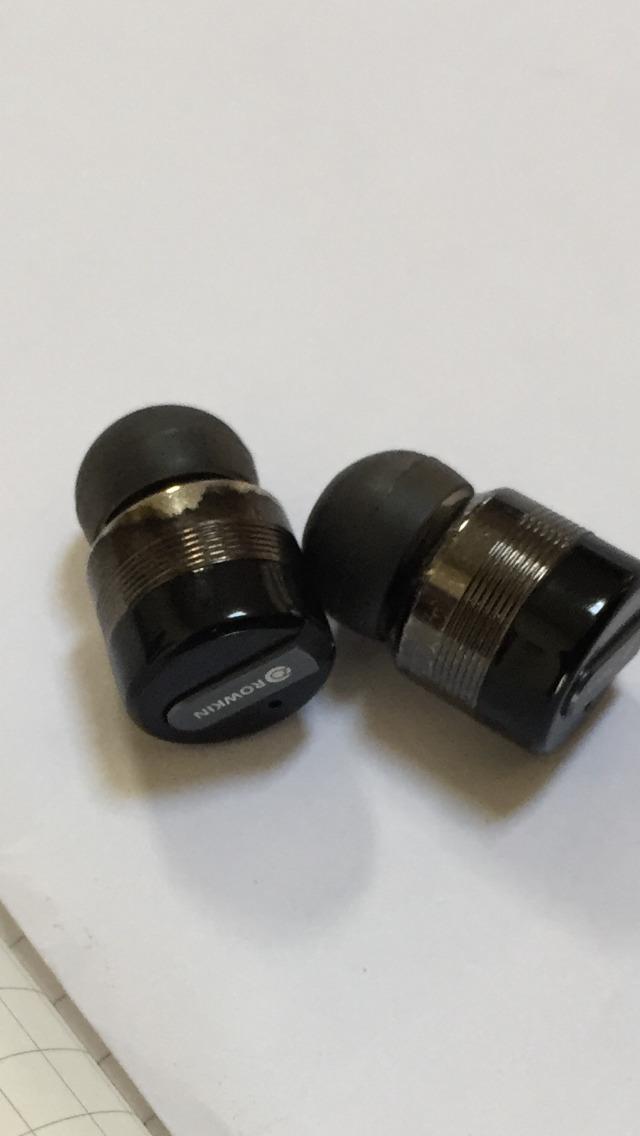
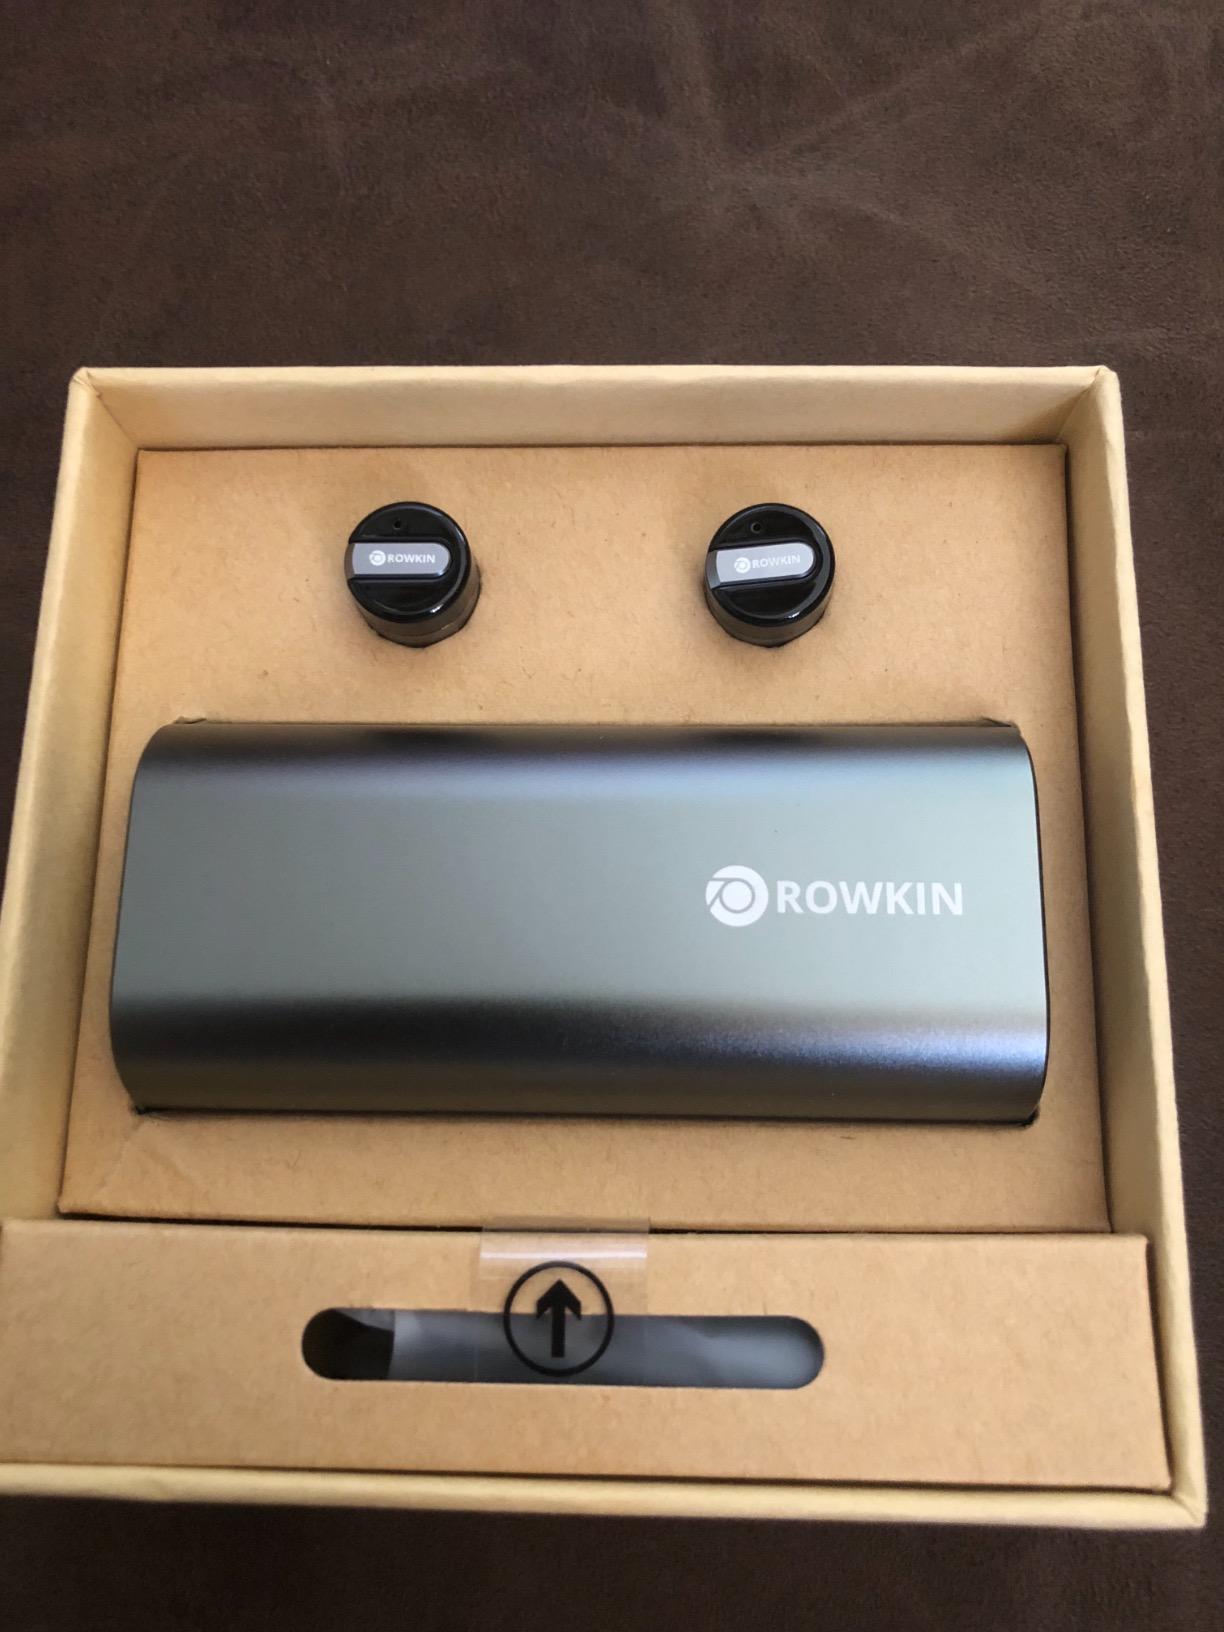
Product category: headphones
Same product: yes